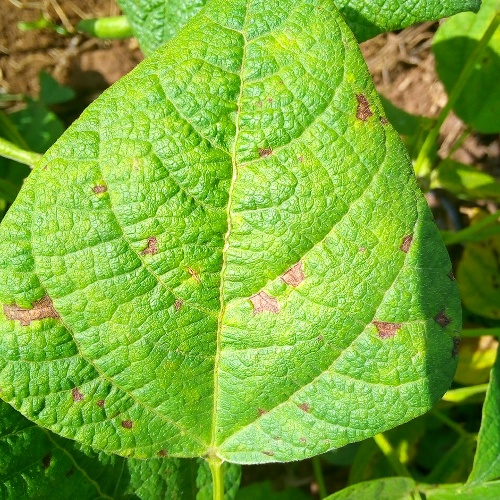
Leaf condition: angular_leaf_spot